High Peak Rifles

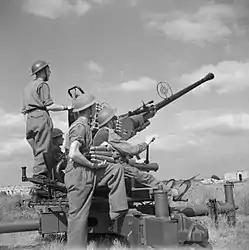
Bofors gun and crew, summer 1944.

The TA's AA units were mobilised on 23 September 1938 during the Munich Crisis, with units manning their emergency positions within 24 hours, even though many did not yet have their full complement of men or equipment. The emergency lasted three weeks, and they were stood down on 13 October. In February 1939 the existing AA defences came under the control of a new Anti-Aircraft Command. In June a partial mobilisation of TA units was begun in a process known as 'couverture', whereby each AA unit in rotation did a month's tour of duty at selected AA and searchlight positions. On 24 August, ahead of the declaration of war, AA Command was fully mobilised at its war stations.